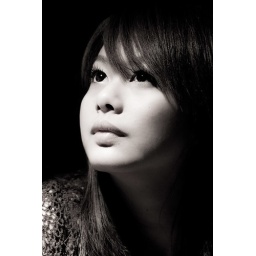
Moon in black and white - III